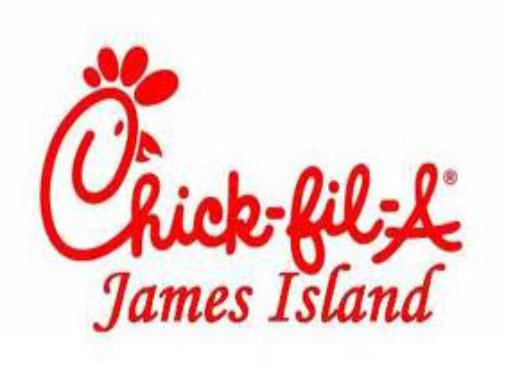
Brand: Chick-fil-A
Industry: Food